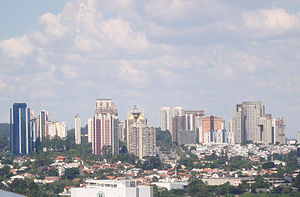
Barueri
Barueri
Barueri er en brasiliansk by i delstaten São Paulo. Barueri ligger i den nordvestlige ende af São Paulo-byområdet og havde 265.549 indbyggere i 2006.